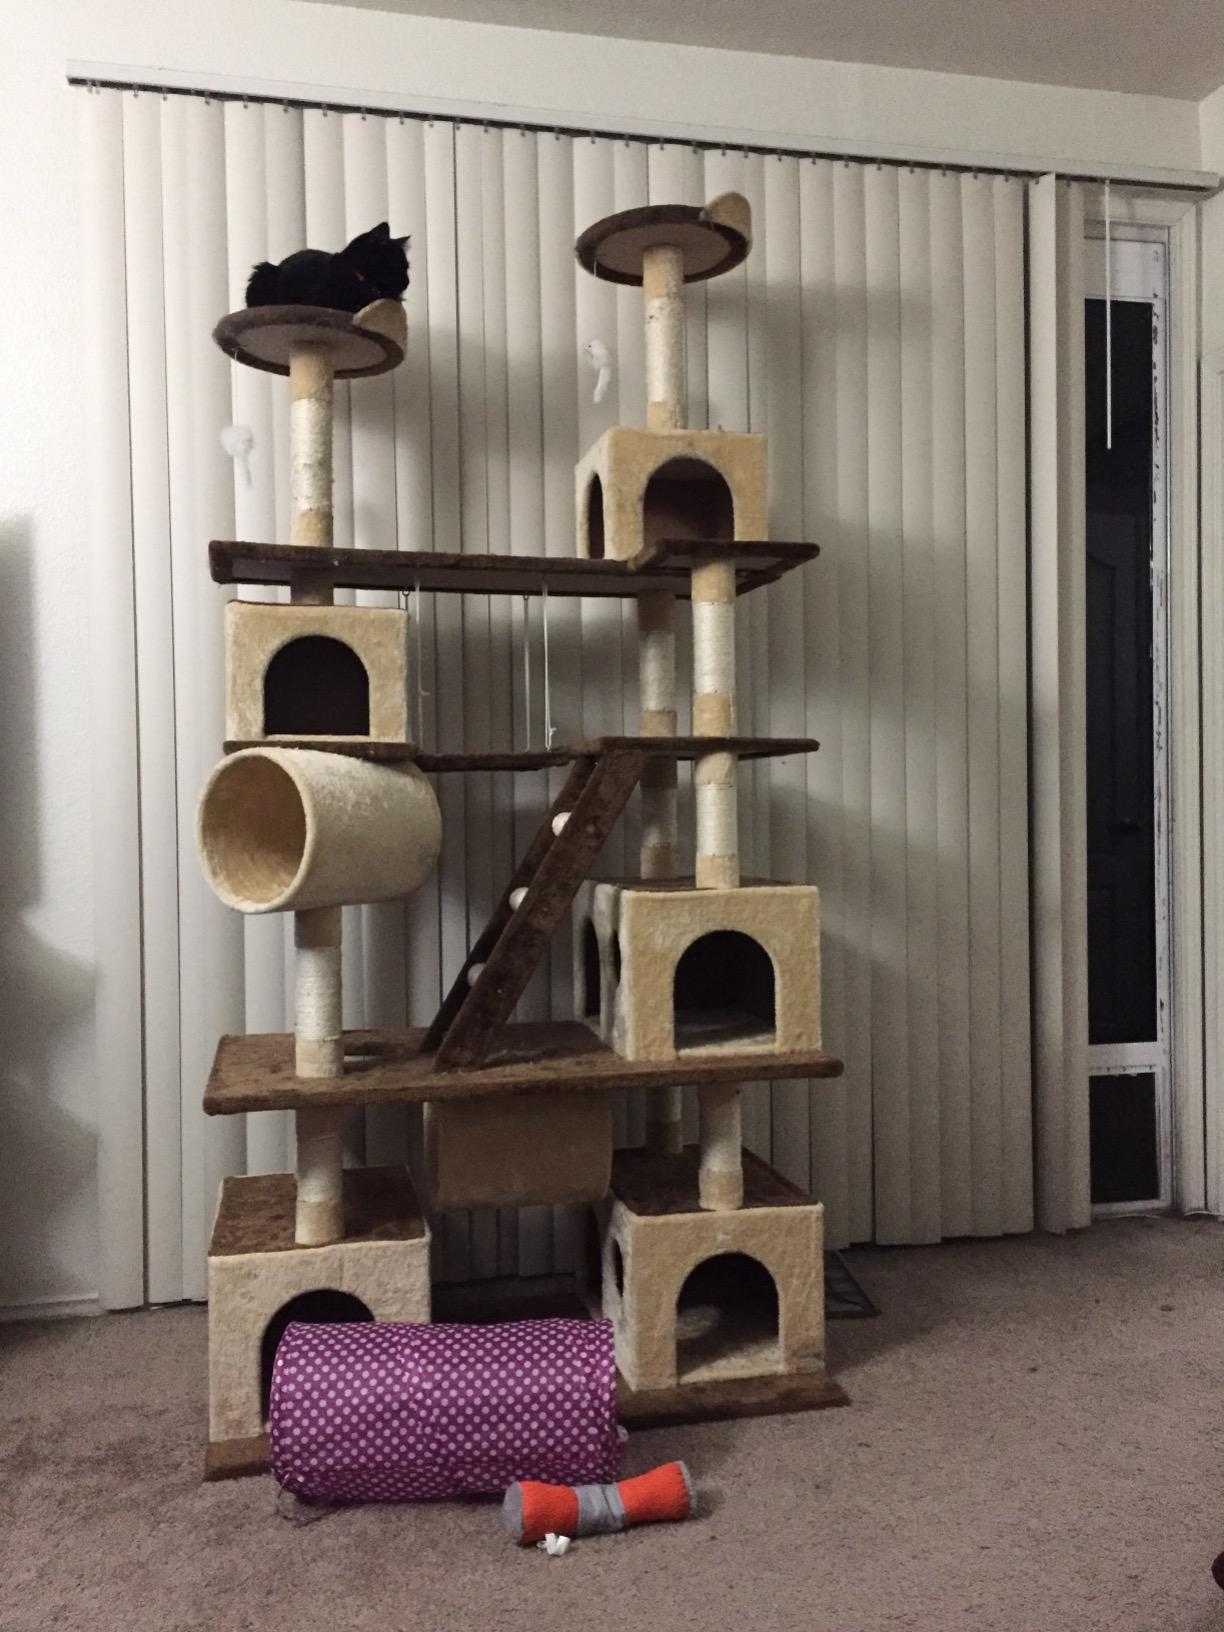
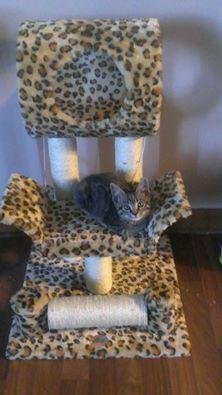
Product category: items_cat tree
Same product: no